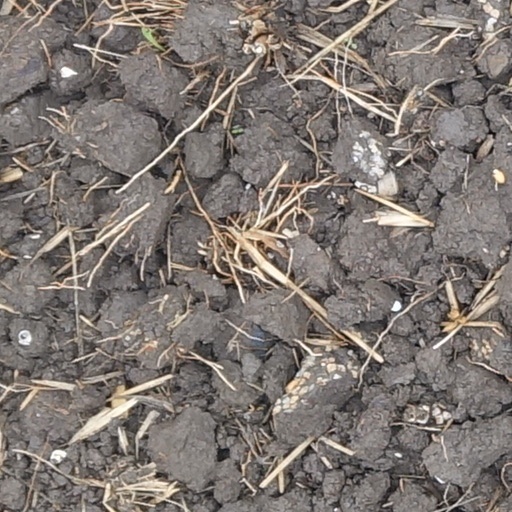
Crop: wheat